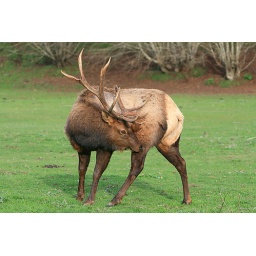
Roosevelt elk in a horse pasture